Trade agreement

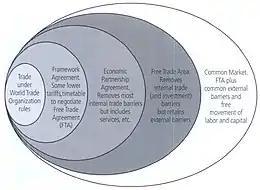
Types of trading arrangements (arranged by intensity of economic integration)

A trade agreement (also known as trade pact) is a wide-ranging taxes, tariff and trade treaty that often includes investment guarantees. It exists when two or more countries agree on terms that help them trade with each other. The most common trade agreements are of the preferential and free trade types, which are concluded in order to reduce (or eliminate) tariffs, quotas and other trade restrictions on items traded between the signatories.